Eliza Haywood

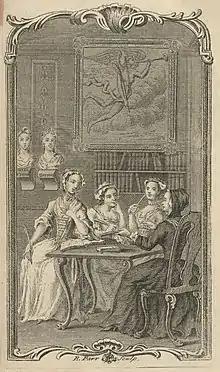
Frontispiece to "The Female Spectator", Vol. 1

While writing popular novels, Eliza Haywood also worked on periodicals, essays and manuals on social behaviour (conduct books). "The Female Spectator" (24 numbers, 1745–1746), a monthly, was written in response to the contemporary "The Spectator" by Joseph Addison and Richard Steele. In "The Female Spectator", Haywood wrote in four personae (Mira, Euphrosine, Widow of Quality and The Female Spectator) and took positions on issues such as marriage, children, reading, education and conduct. It was the first periodical written for women by a woman and arguably one of her most significant contributions to women's writing. Haywood followed a lead by contemporary John Dunton who issued the "Ladies' Mercury" as a companion to his successful "Athenian Mercury". Though "The Ladies' Mercury" was a self-proclaimed women's journal, it was produced by men (Spacks, p. xii).